Alena Buyx

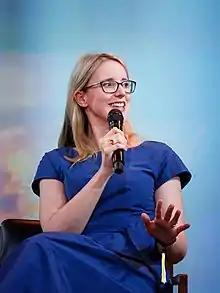
Buyx at in 2022

Alena Michaela Buyx (born 29 September 1977) is a German medical ethicist. She was the Chair of the German Ethics Council from 2020 until April 2024.